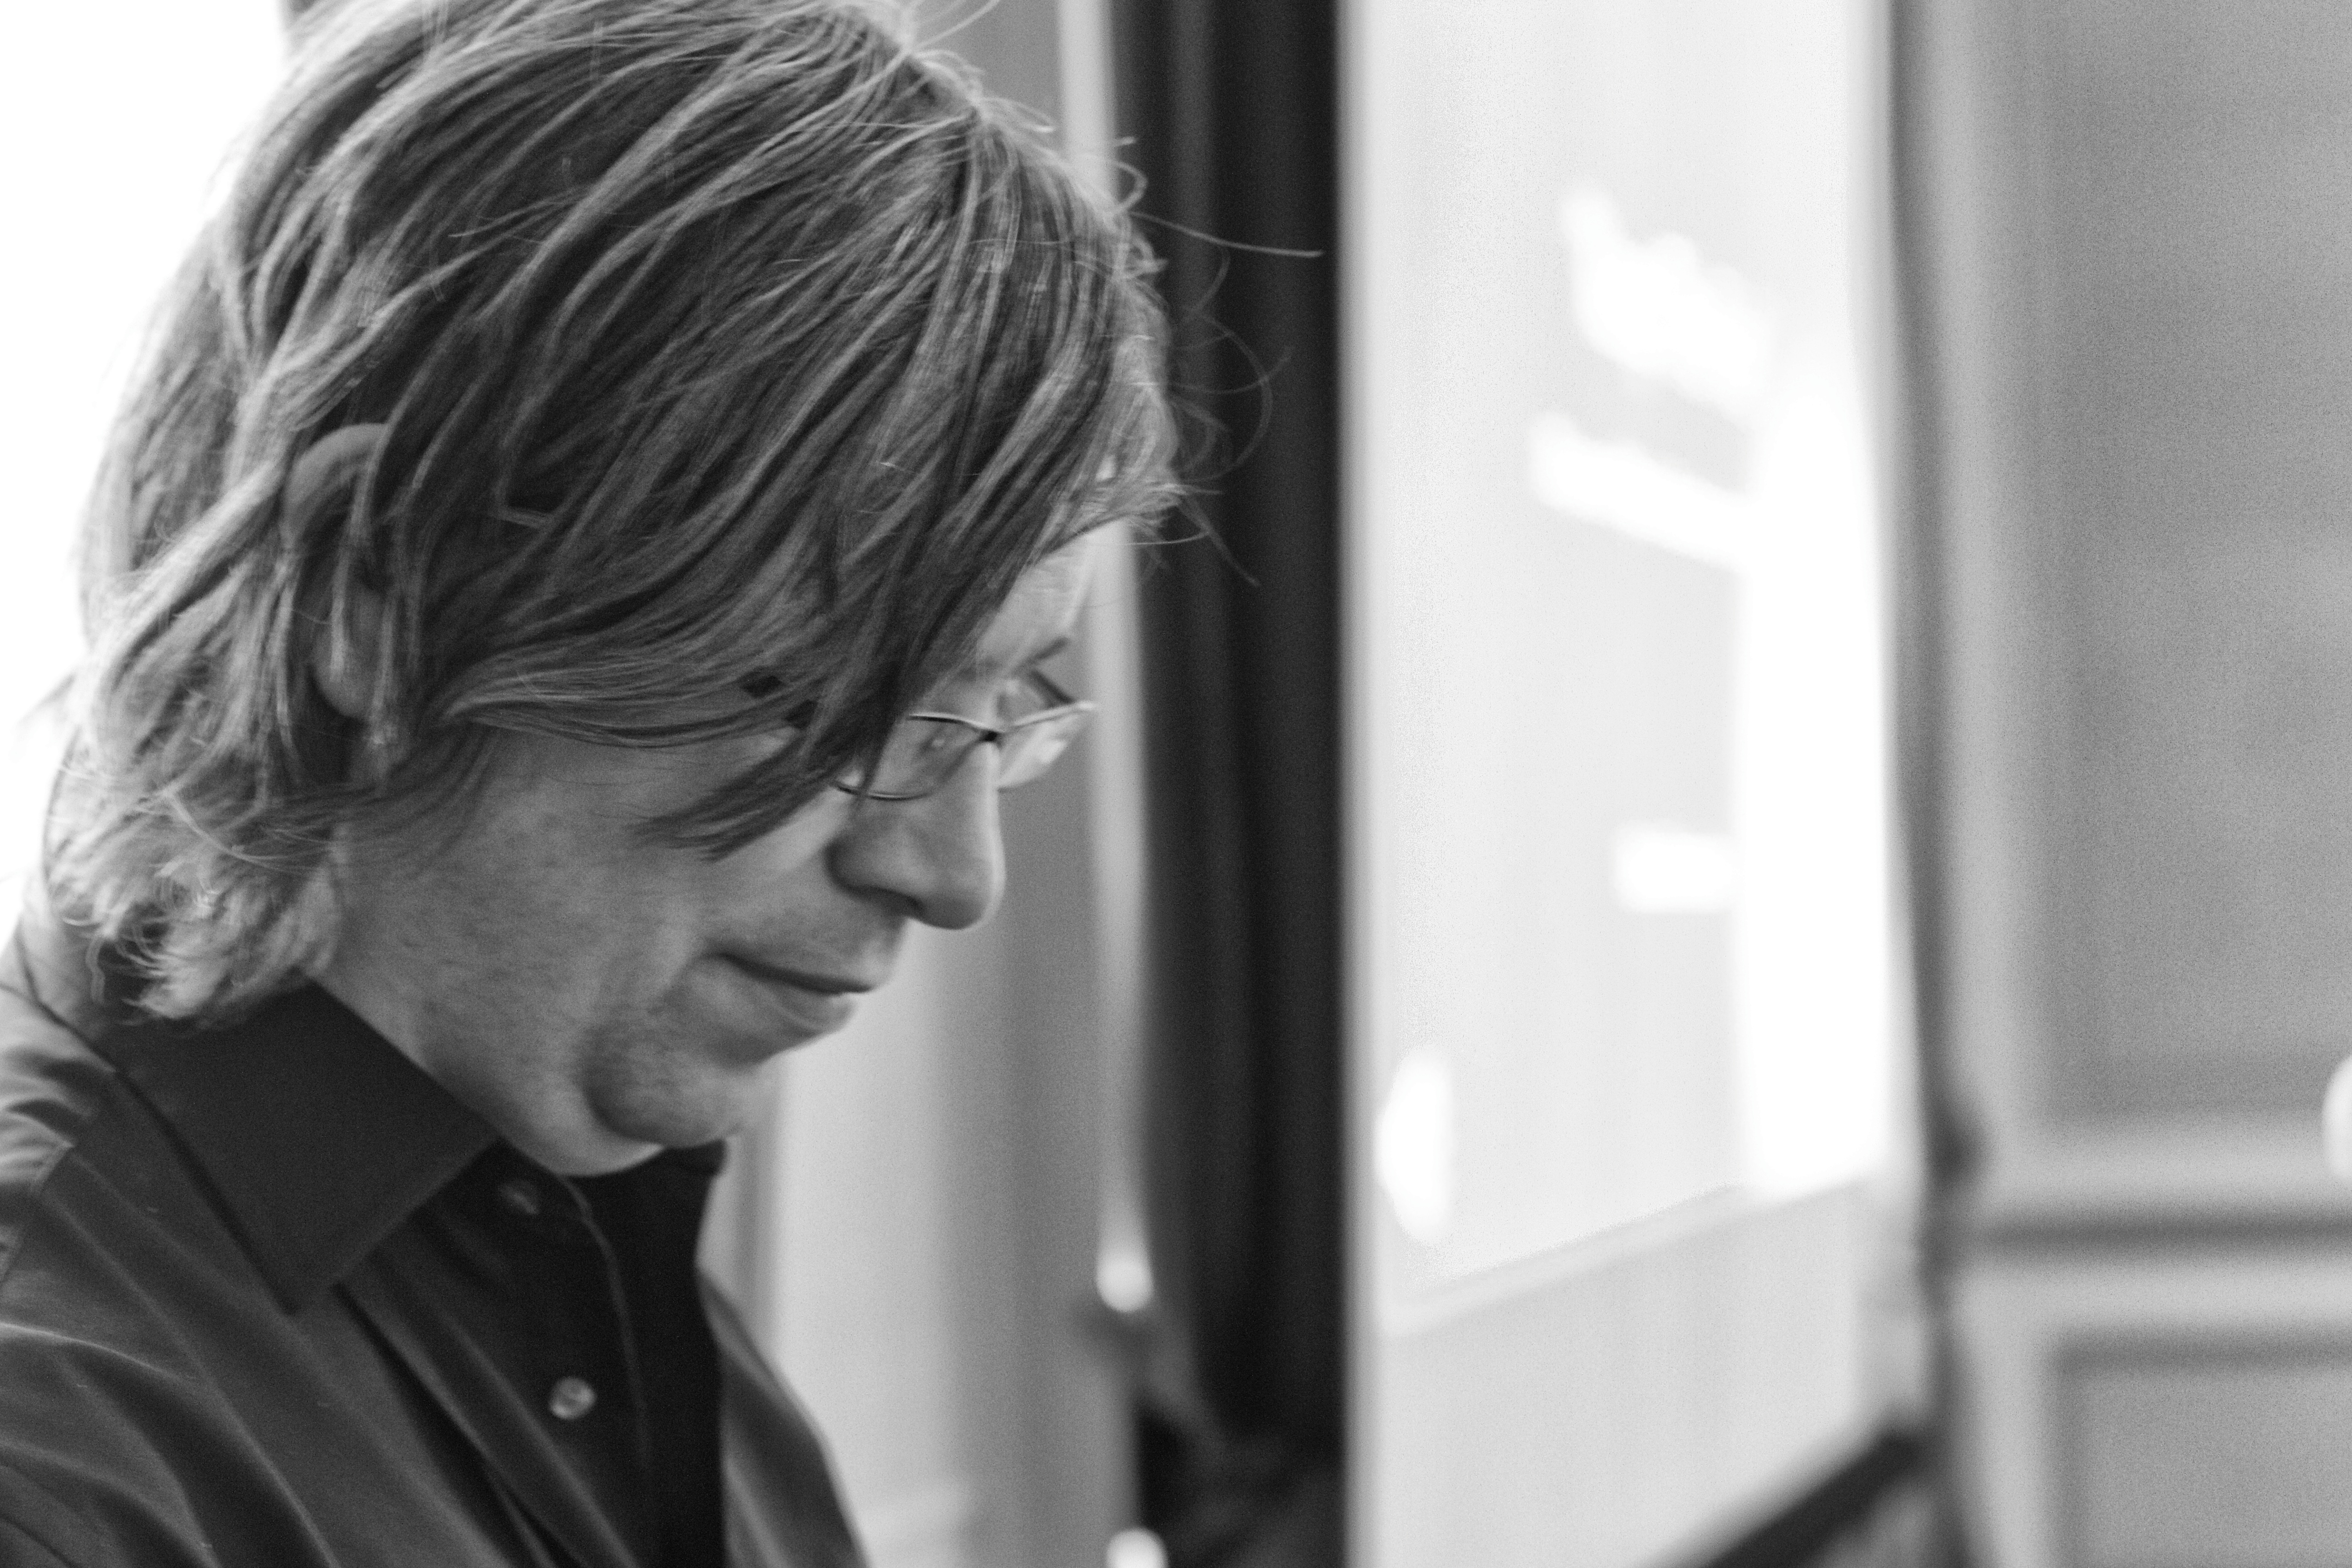
black and white, hair, monochrome, hairstyle, monochrome photography